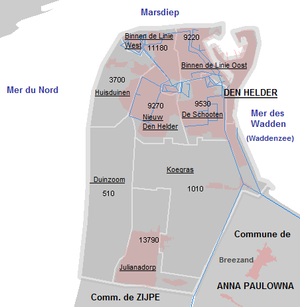
Carte de l'entité municipale du Helder, prov. de Hollande-Septentrionale, Pays-Bas. Les districts faisant partie de l'entité du Helder sont en souligné. Stad binnen de Linie Oost et Stad binnen de Linie West (litt. Ville à l'intérieur des lignes est et ouest) représentent ensemble Oud-Den Helder (le vieux Helder). Le canal qui part du Helder vers le sud, à destination d'Amsterdam, et qui e.a. forme la limite entre l'entité du Helder et la commune d'Anna Paulowna, est le canal de Hollande-Septentrionale (néerl. Noordhollandkanaal).
Julianadorp est un village faisant partie de la commune du Helder, situé dans la pointe nord de la province néerlandaise de Hollande-Septentrionale, distant d’environ 5 kilomètres au sud de la ville du Helder à proprement parler, et de 80 kilomètres au nord de la capitale néerlandaise Amsterdam. Le village occupe le centre du Koegras, polder d’une superficie de près de 4 000 ha, aménagé entre 1819 et 1825. Les communes limitrophes sont, au sud, Zijpe, et à l’est, Anna Paulowna. Le village compte 13 925 résidents permanents, auxquels s’ajoutent, pendant la période estivale, de nombreux touristes, surtout allemands, à l’origine des plus de 900 000 nuitées par an. Les habitants sont employés dans la floriculture, dans la marine, ou font la navette vers le Randstad. D’autres travaillent au Helder ou dans l’industrie touristique à Julianadorp même.